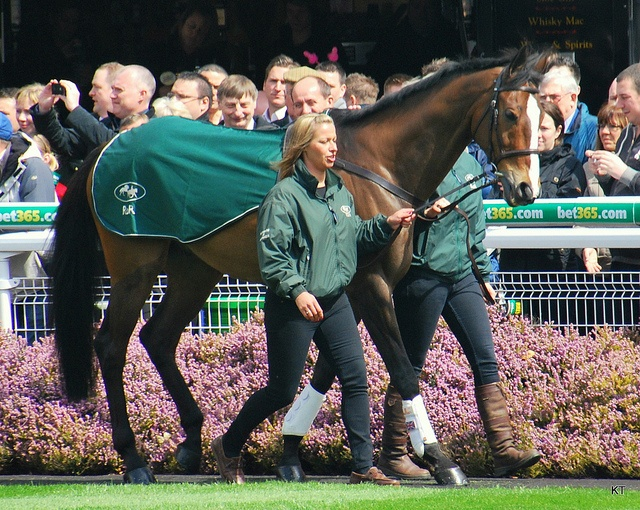
Two people leading a horse next to a fence lined with people.
WOmen in green jackets leading a horse around a track.
A woman walking a brown horse on grassy area.
a couple of girls walking a horse next to a crowd of people.
The girls are walking the show horse around the track.